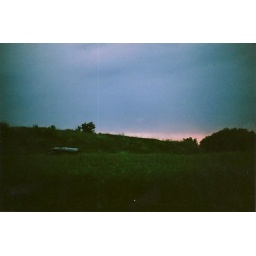
some field by aarons house